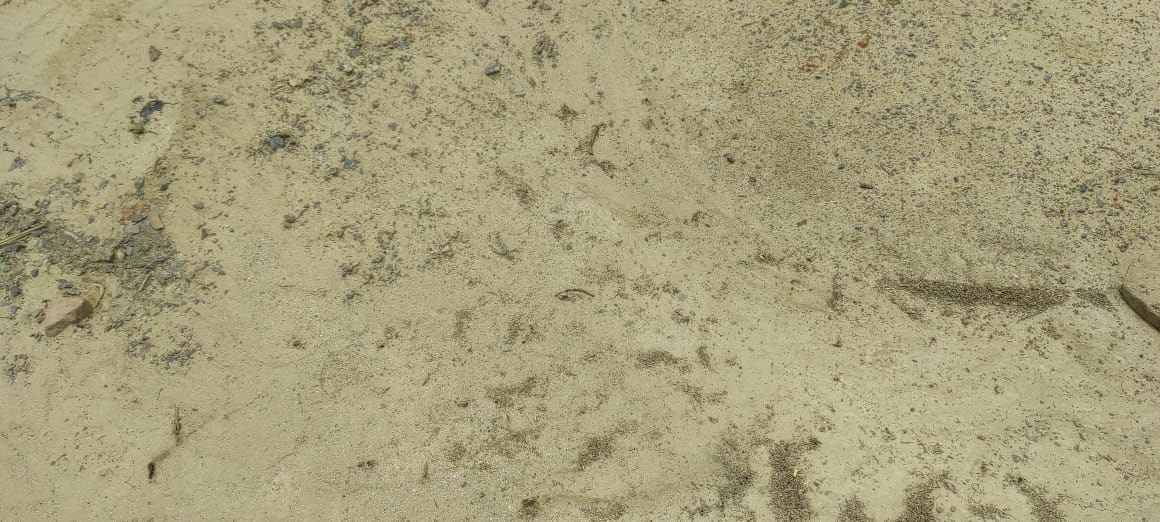
Soil type: Alluvial soil